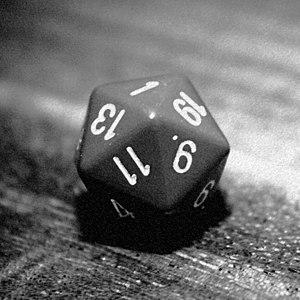
En géométrie, un icosaèdre est un solide de dimension 3, de la famille des polyèdres, contenant exactement vingt faces. Le préfixe icosa-, d'origine grecque, signifie « vingt ».